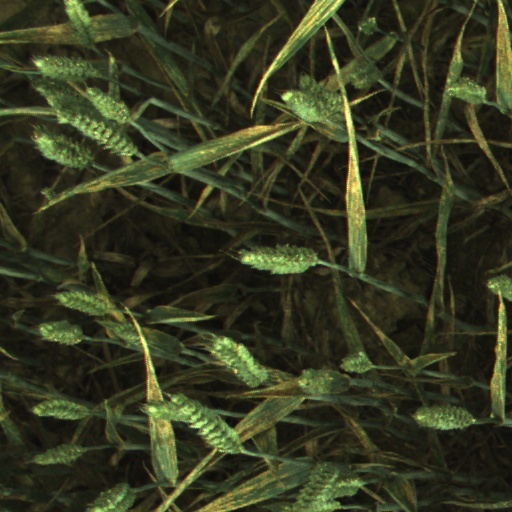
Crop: wheat